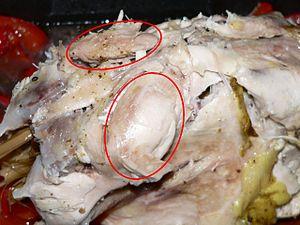
Sot-l’y-laisse
Le sot-l'y-laisse est une pièce de viande de volaille, et plus particulièrement du poulet, réputée pour son goût et sa tendreté.